PSA TU engine

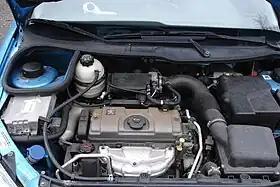
TU1JP engine in a 1999 Peugeot 206

The TU family of small inline-four piston engines by PSA Peugeot Citroën were introduced in 1986 and used in the Peugeot and Citroën range of cars. It was first installed in the Citroën AX in October 1986, replacing the X family, although it shared many components with its predecessor. The TU is available in either petrol or a naturally aspirated diesel variant, the latter called TUD.